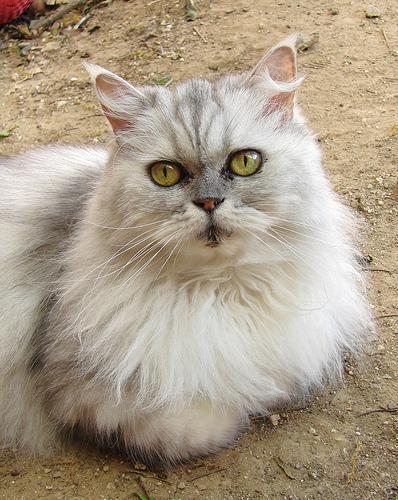
Persian